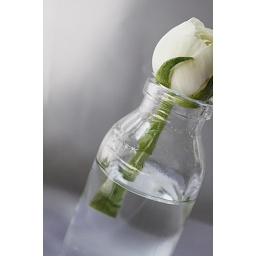
flower in bottle